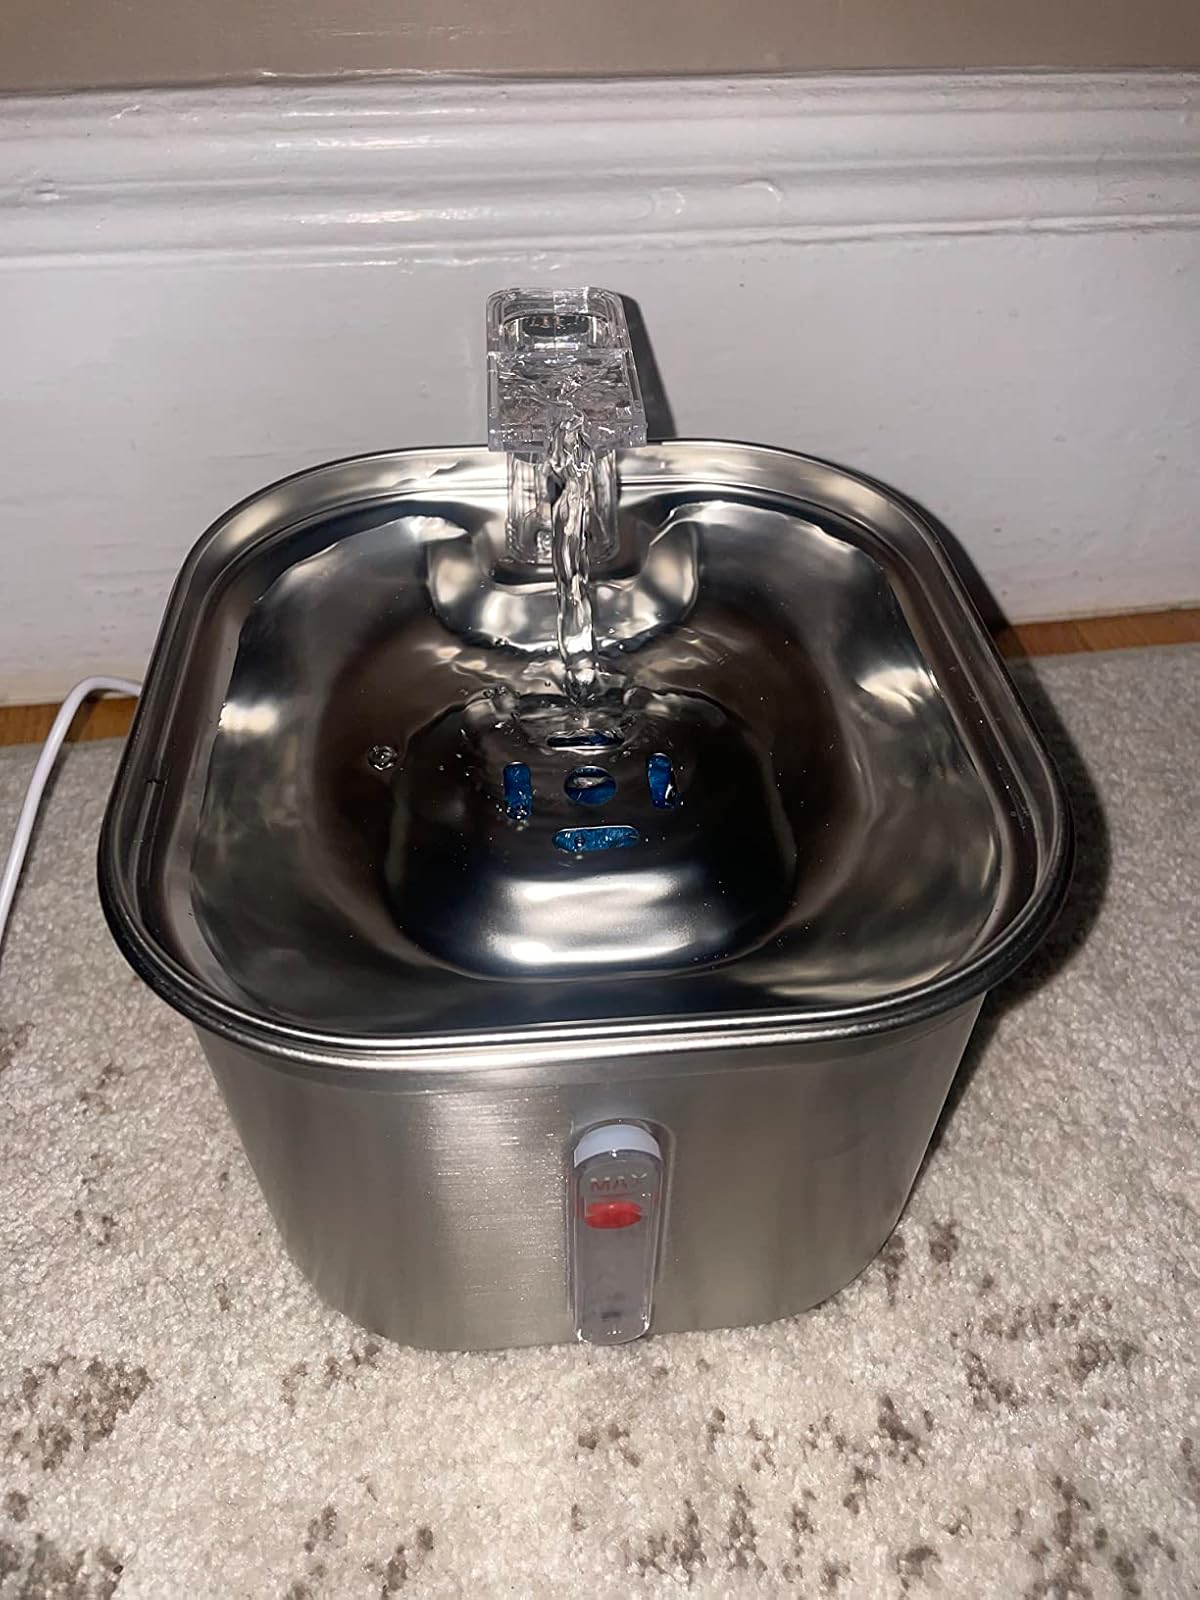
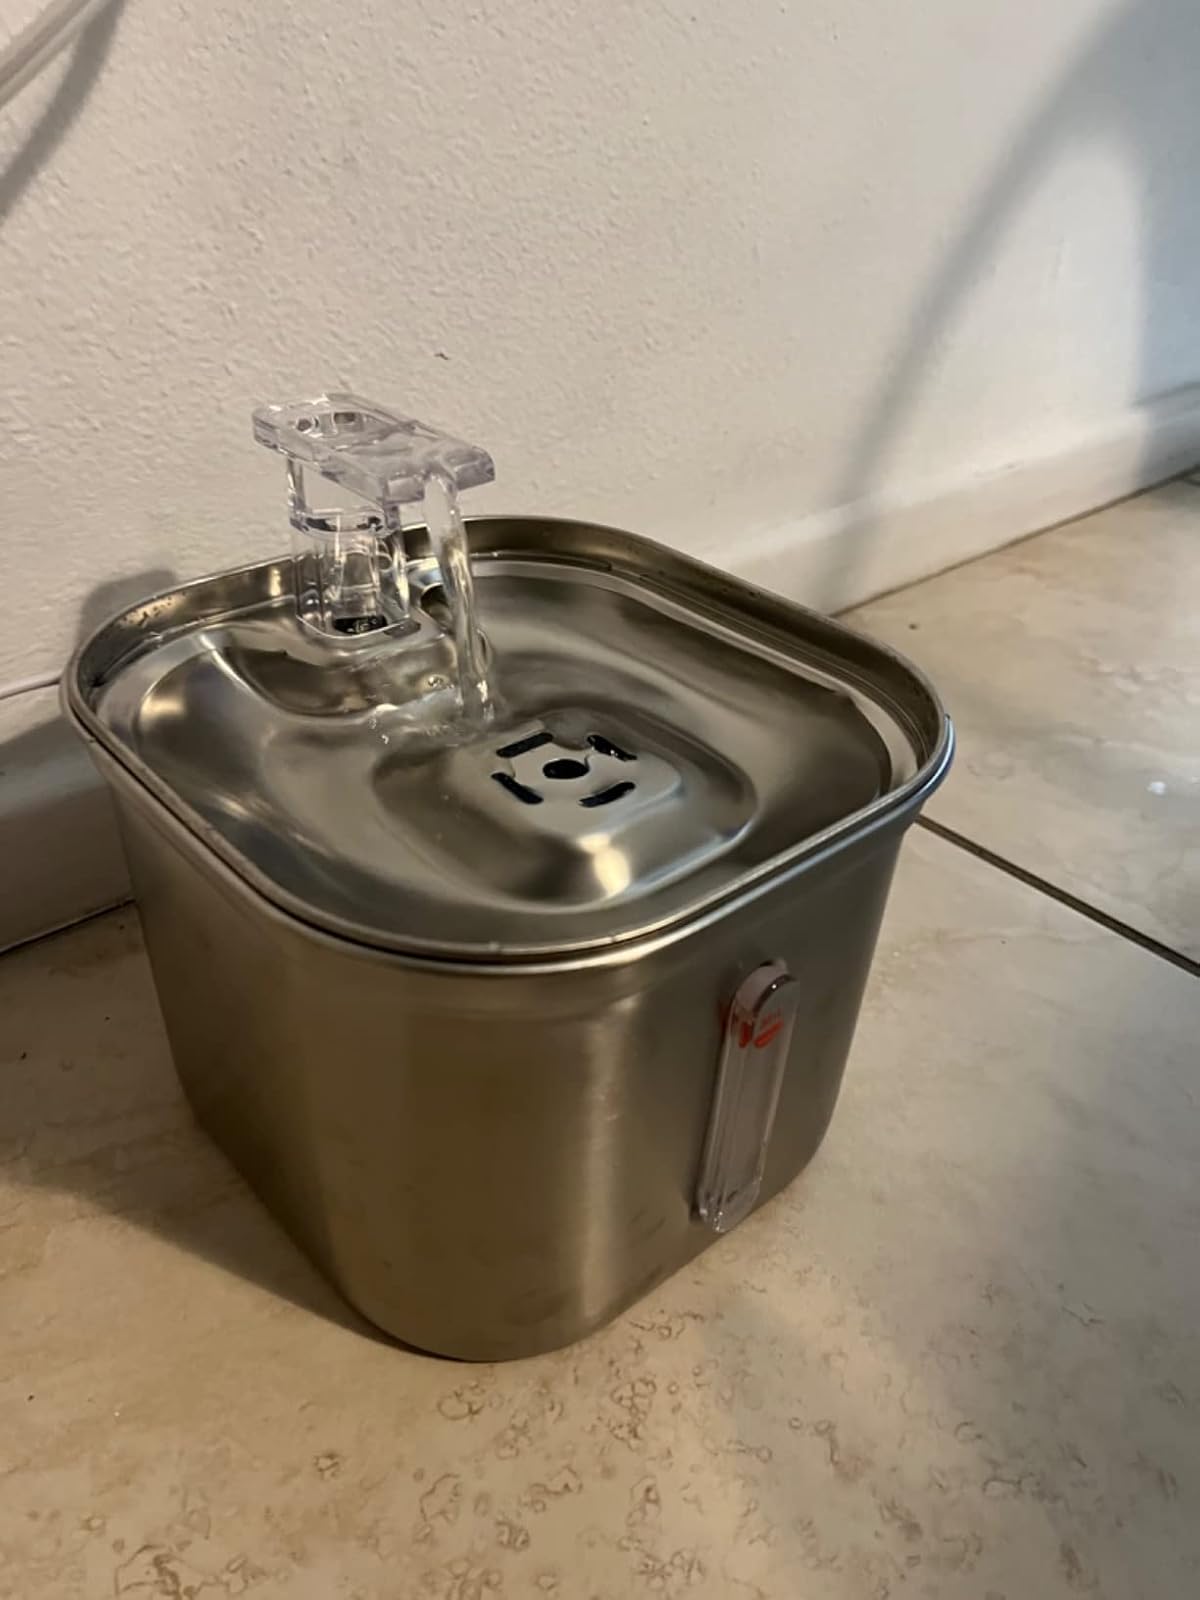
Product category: items_bowl
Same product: yes